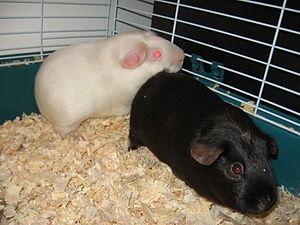
Le cochon d'Inde est un rongeur de taille moyenne, appartenant à la famille des Caviidae et originaire d’Amérique Latine. C'est l'espèce domestiquée issue du cobaye sauvage appelé Cavia aperea.